Ichinomiya, Chiba

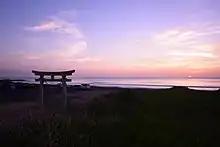
Tsurigasaki Surfing Beach

Ichinomiya is located in the eastern part of Chiba prefecture, about 35 kilometers from the prefectural capital at Chiba and 60 to 70 kilometers from central Tokyo.